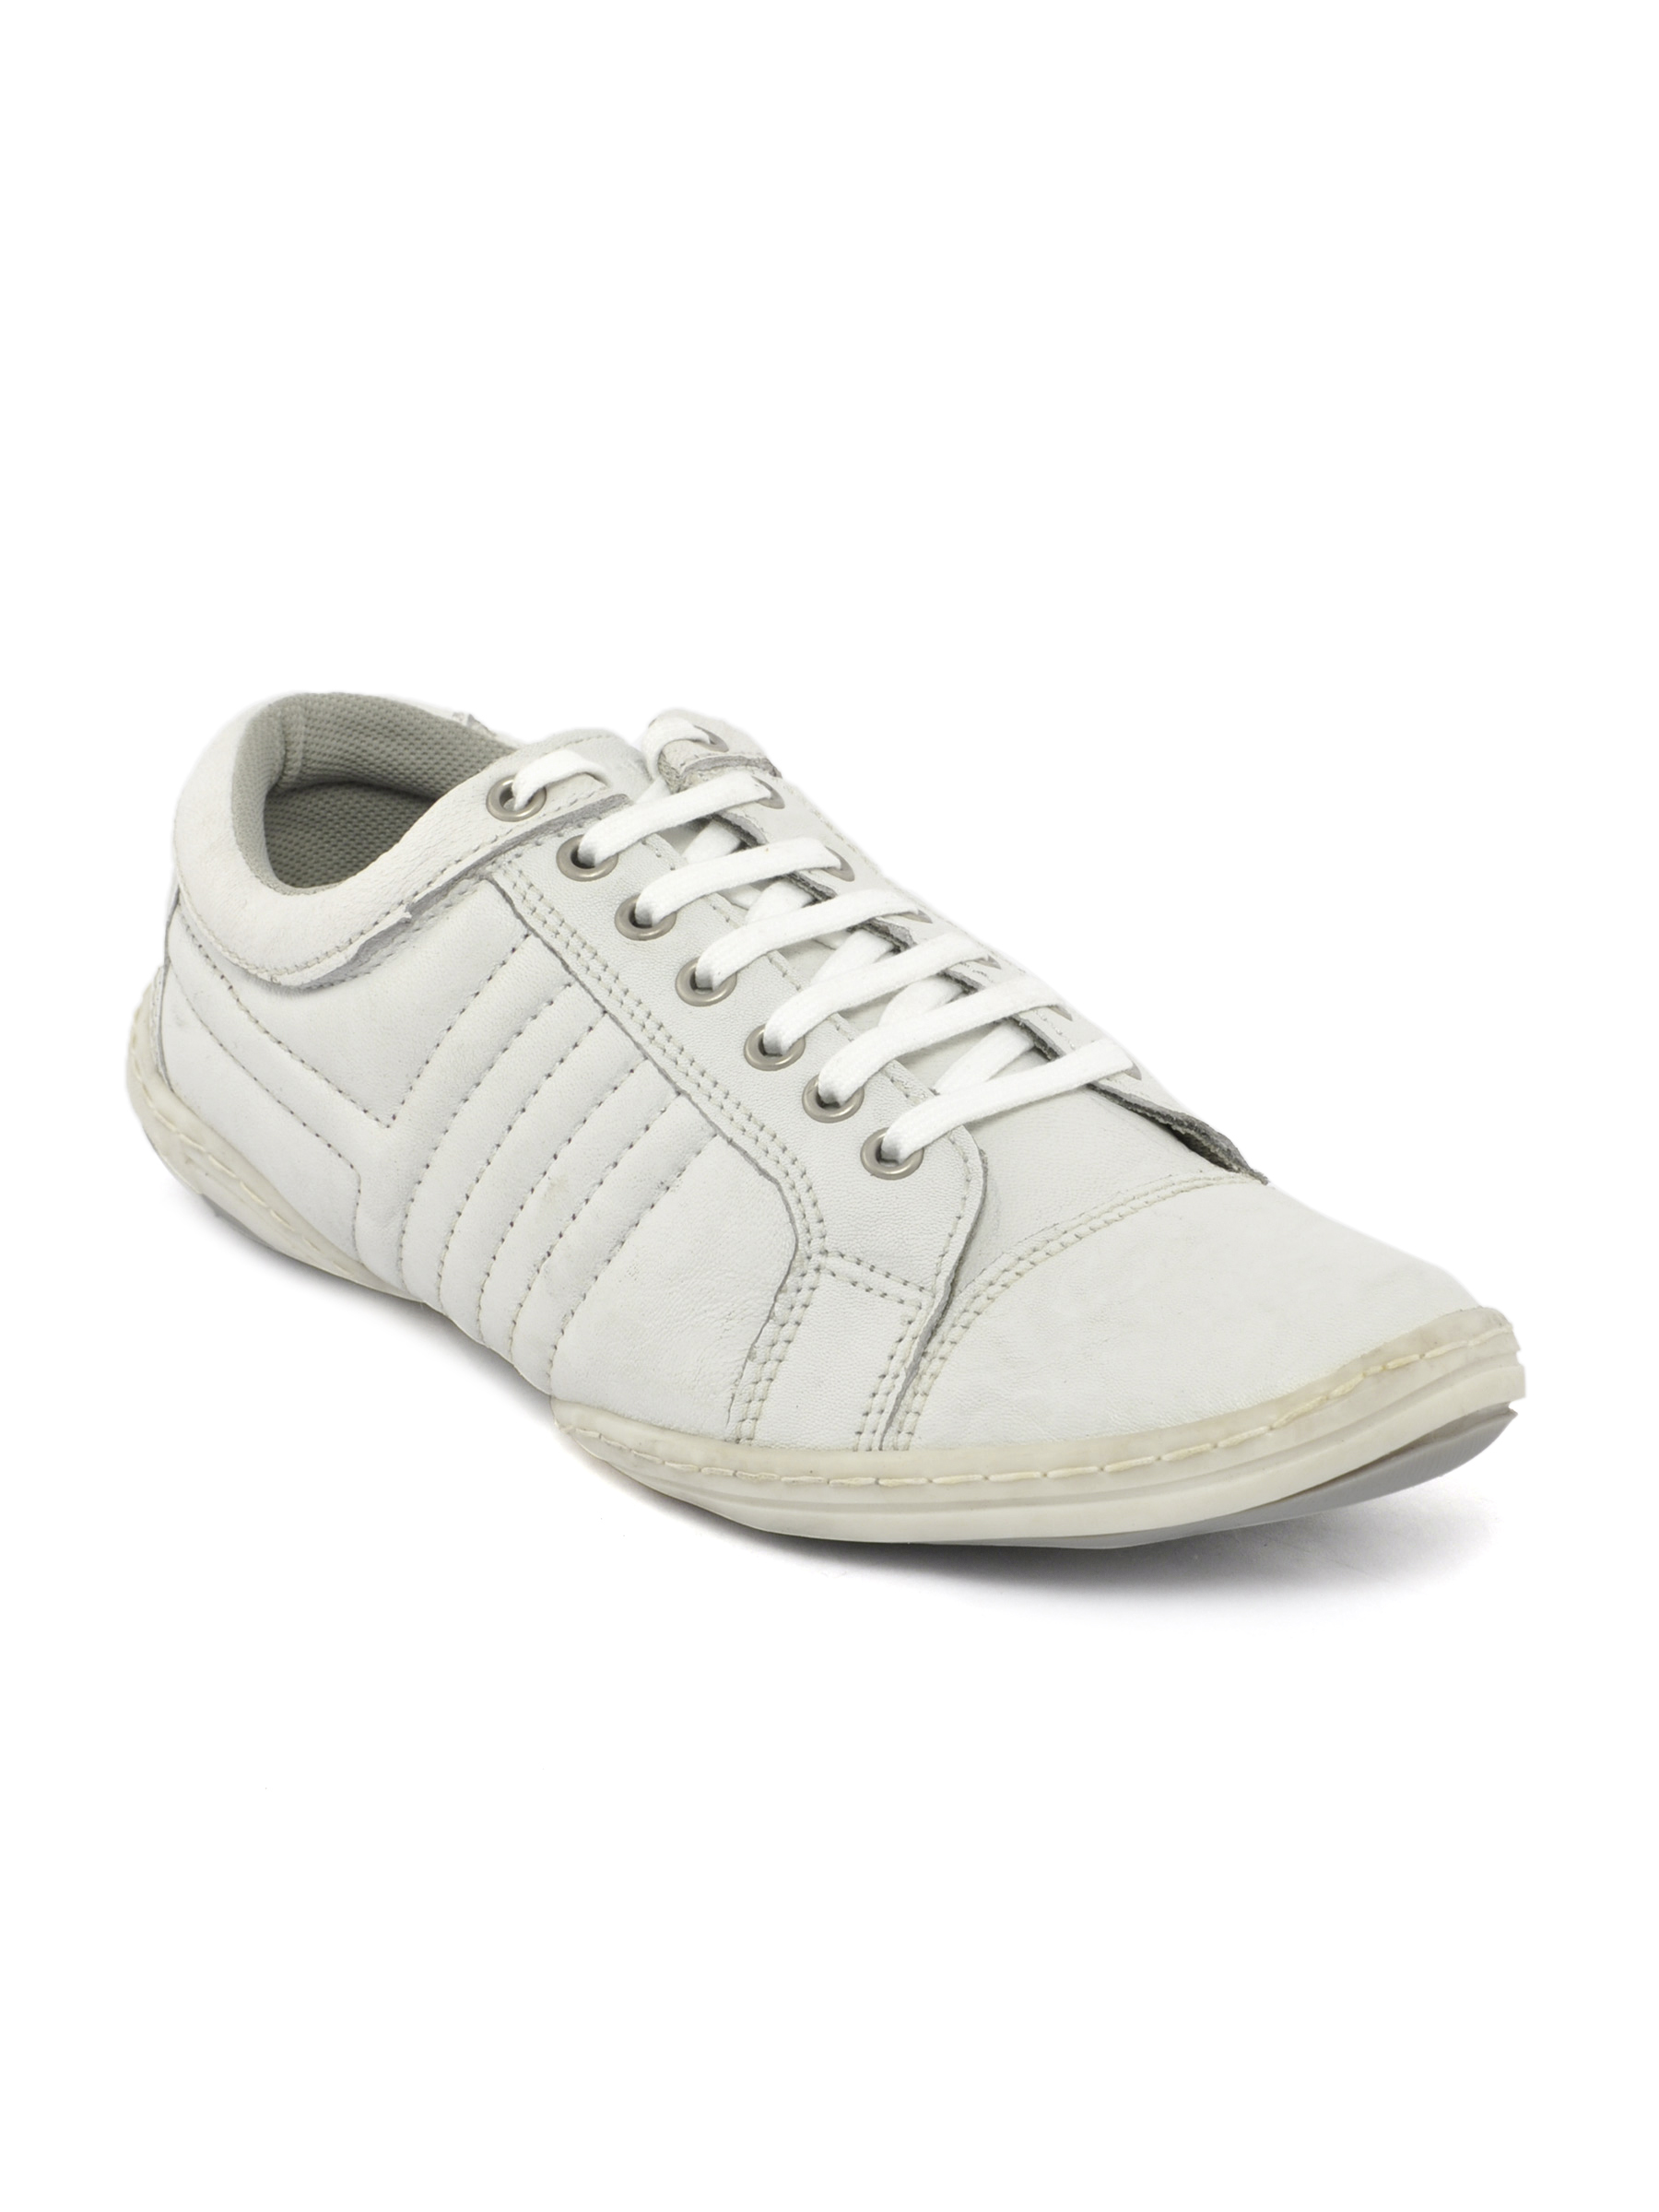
Red Tape Men Casual White Shoes
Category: Footwear / Shoes / Casual Shoes
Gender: Men
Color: White
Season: Winter 2018
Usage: Casual